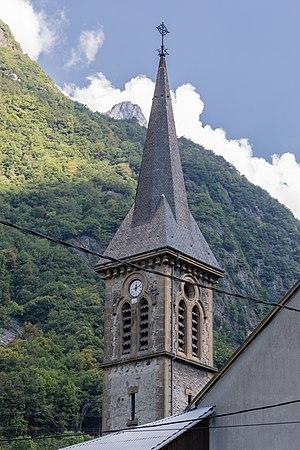
Livet-et-Gavet est une commune française située dans le département de l'Isère en région Auvergne-Rhône-Alpes à 30 minutes au sud de Grenoble.